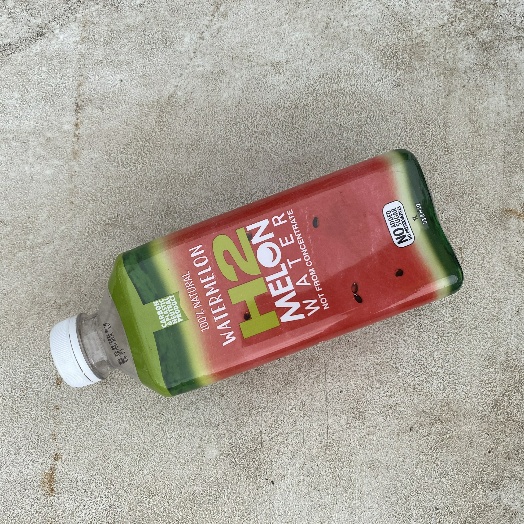
Label: Plastic